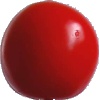
Label: Tomato 4